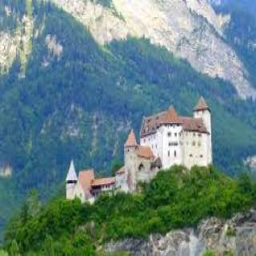
Burg Gutenberg